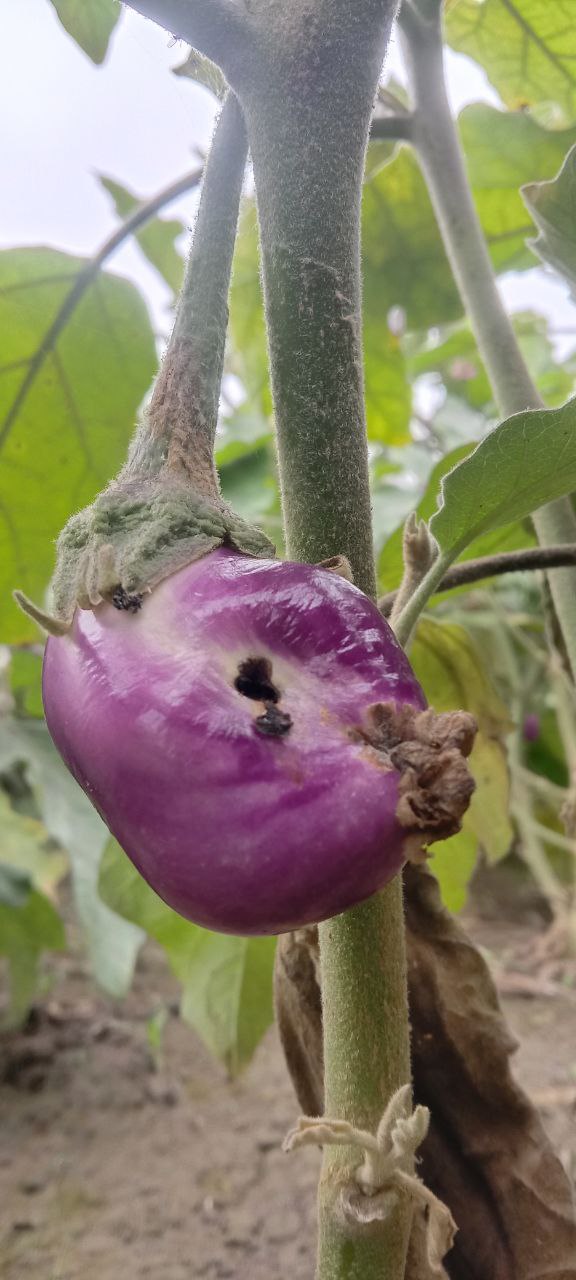
Label: Shoot and Fruit Borer